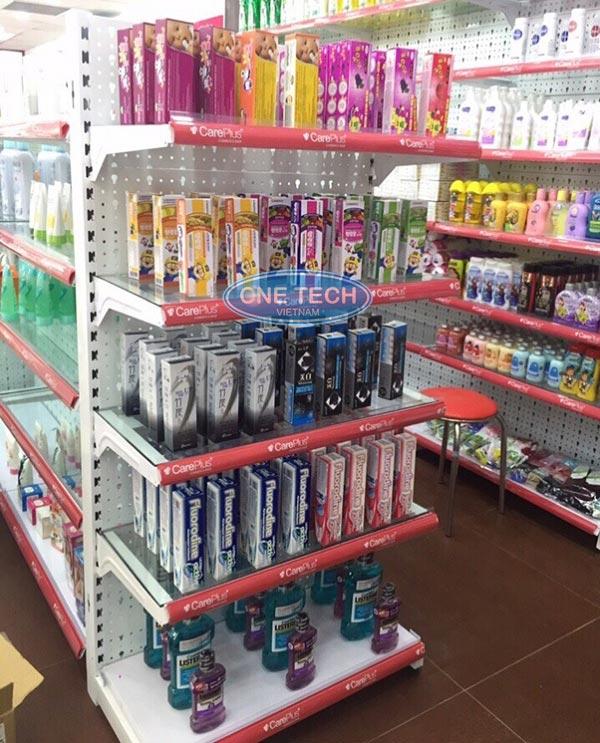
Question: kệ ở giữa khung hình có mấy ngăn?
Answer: có năm ngăn